Thachil Matthoo Tharakan

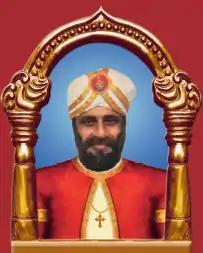
Thachil Mar Mathoo Tharakan

Thachil Mar Matthoo Tharakan (1741–1814) was a Saint Thomas Christian merchant, social leader and minister who played a key role in Kerala, especially in its Travancore and Cochin regions, in India towards the latter part of the 18th century and early 19th century. He relentlessly worked to bring about a reunification in his community which was divided into Catholic ("Pazhayakūr") and Jacobite ("Puthenkūr") after the Coonan Cross Oath of 1653. He organized his community against the colonialist attempts of Portuguese and played a prominent role in the assembly of Catholic Saint Thomas Christians at Angamāly that paved the way for the establishment of independent Syro-Malabar hierarchy. Nonetheless, he also engaged in corruption across Travancore and became lifelong enemies with Velu Thampi.